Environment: real
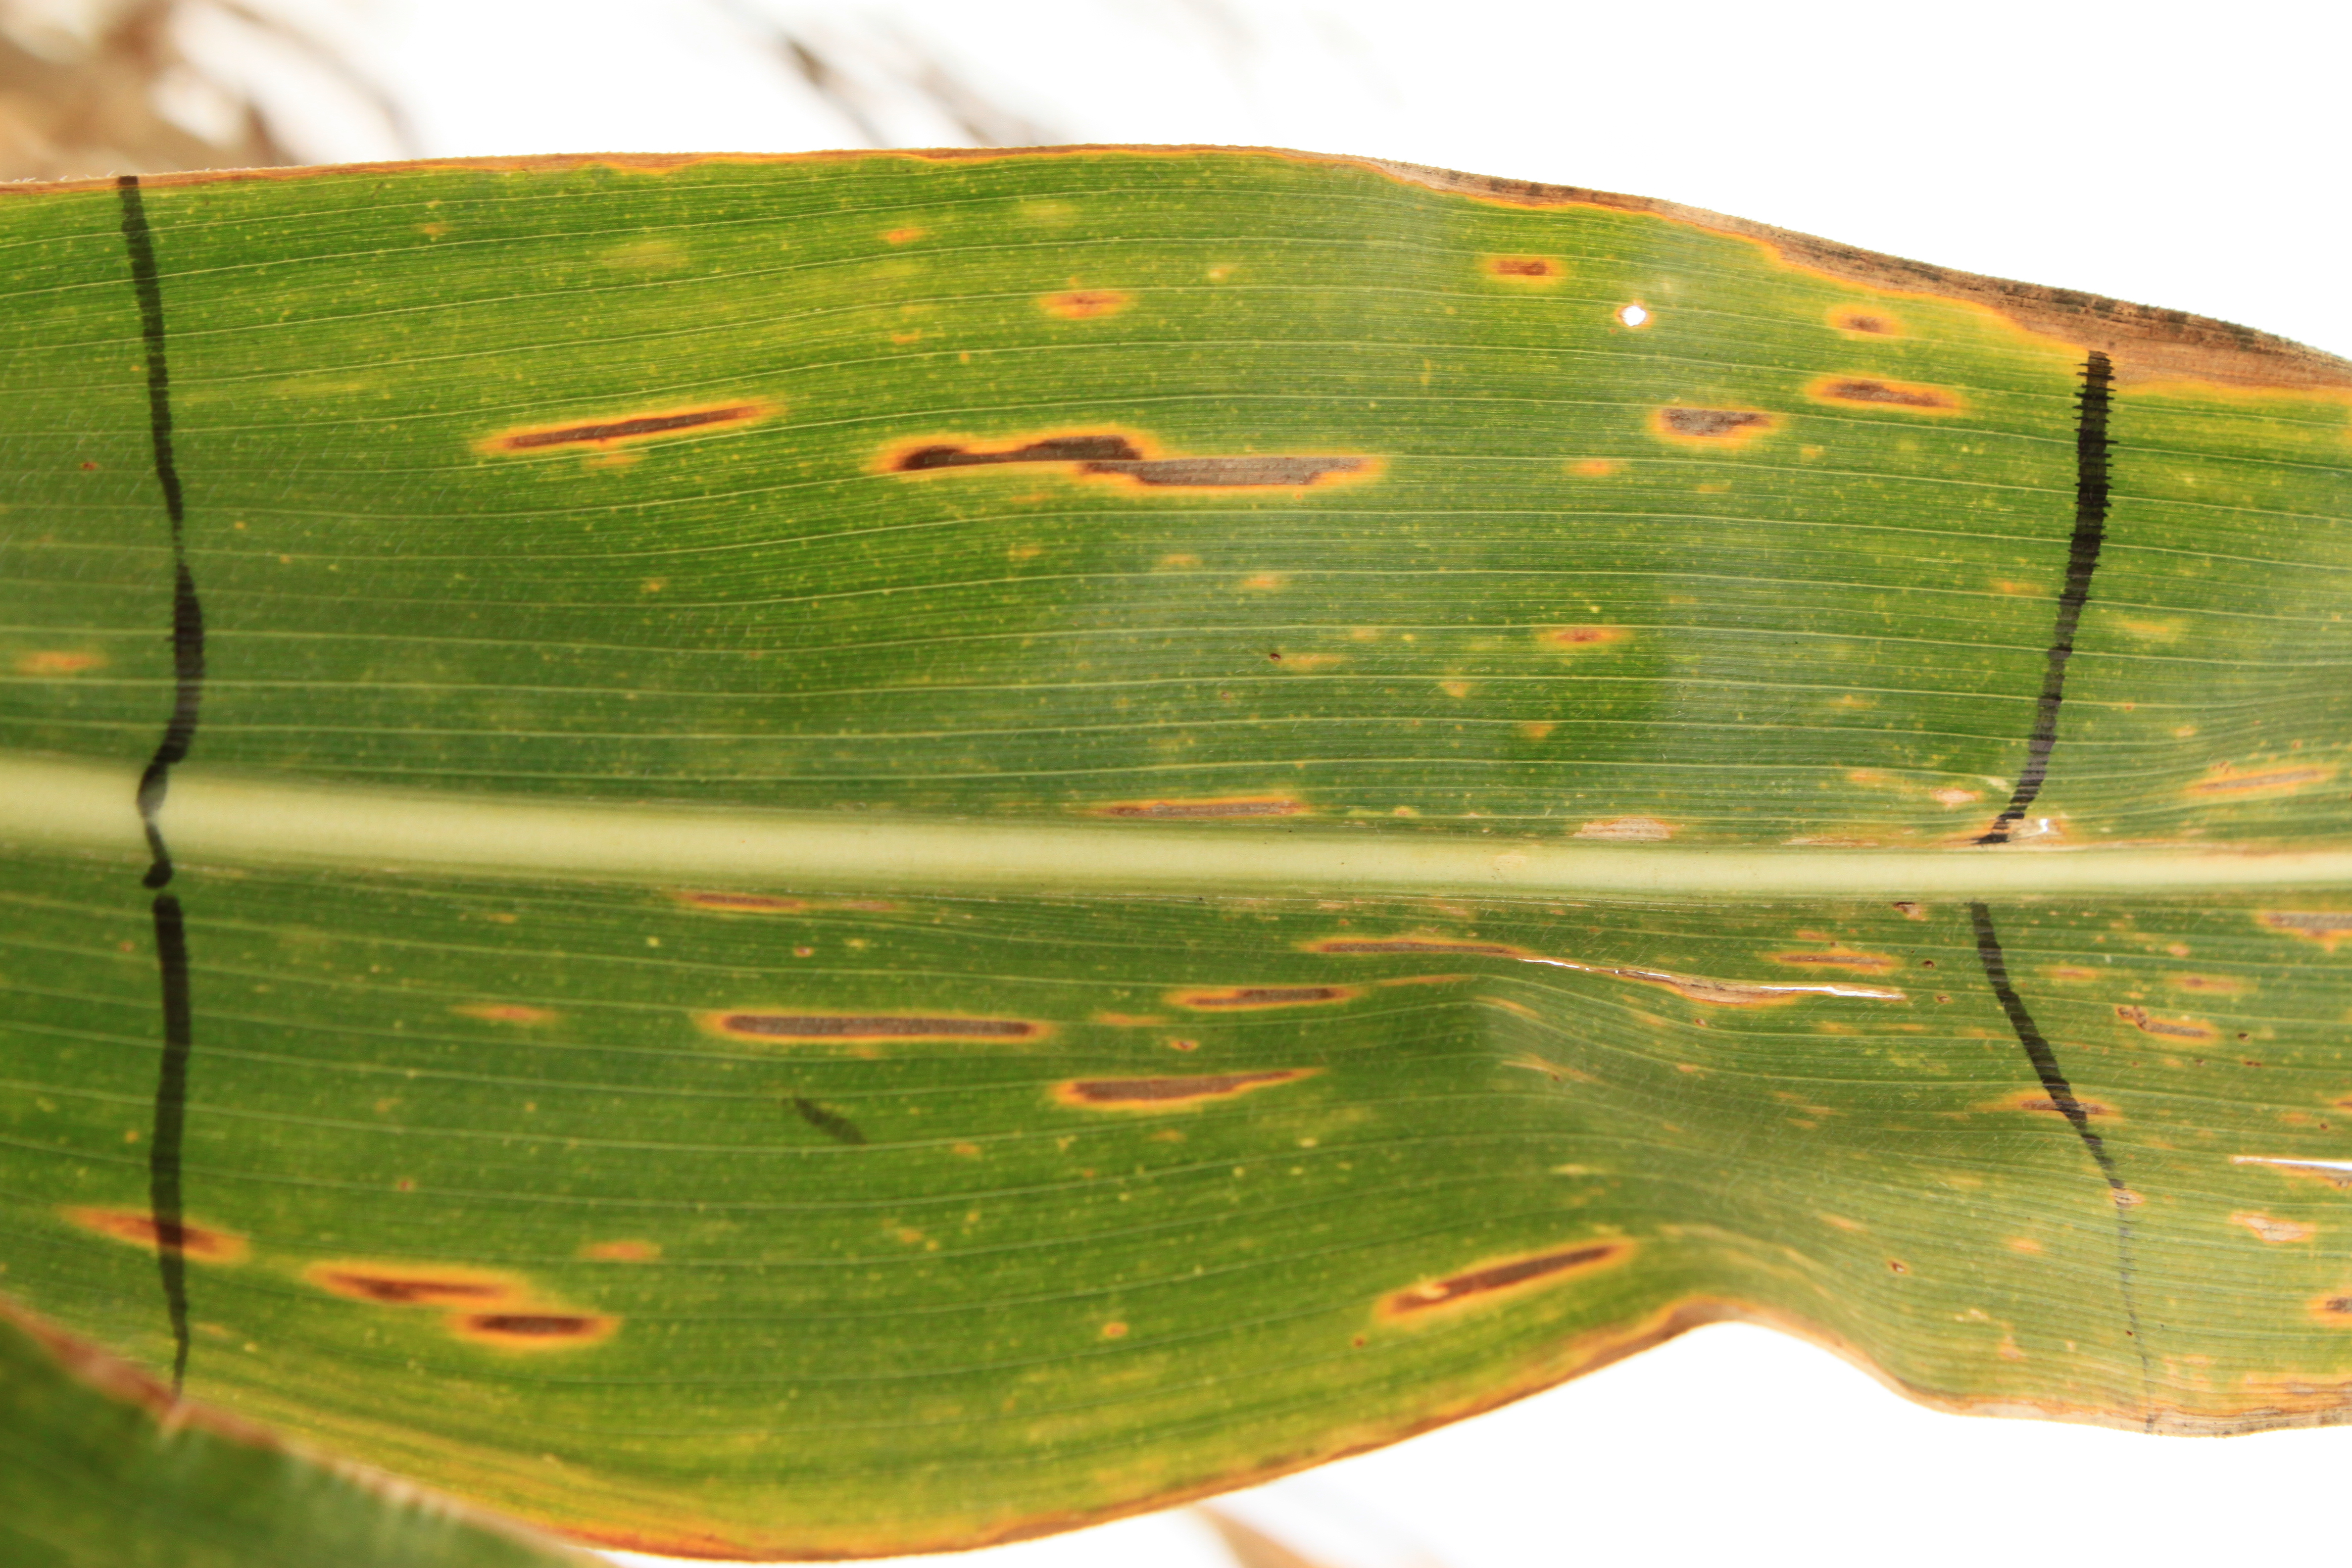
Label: gray_leaf_spot